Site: brandenburg
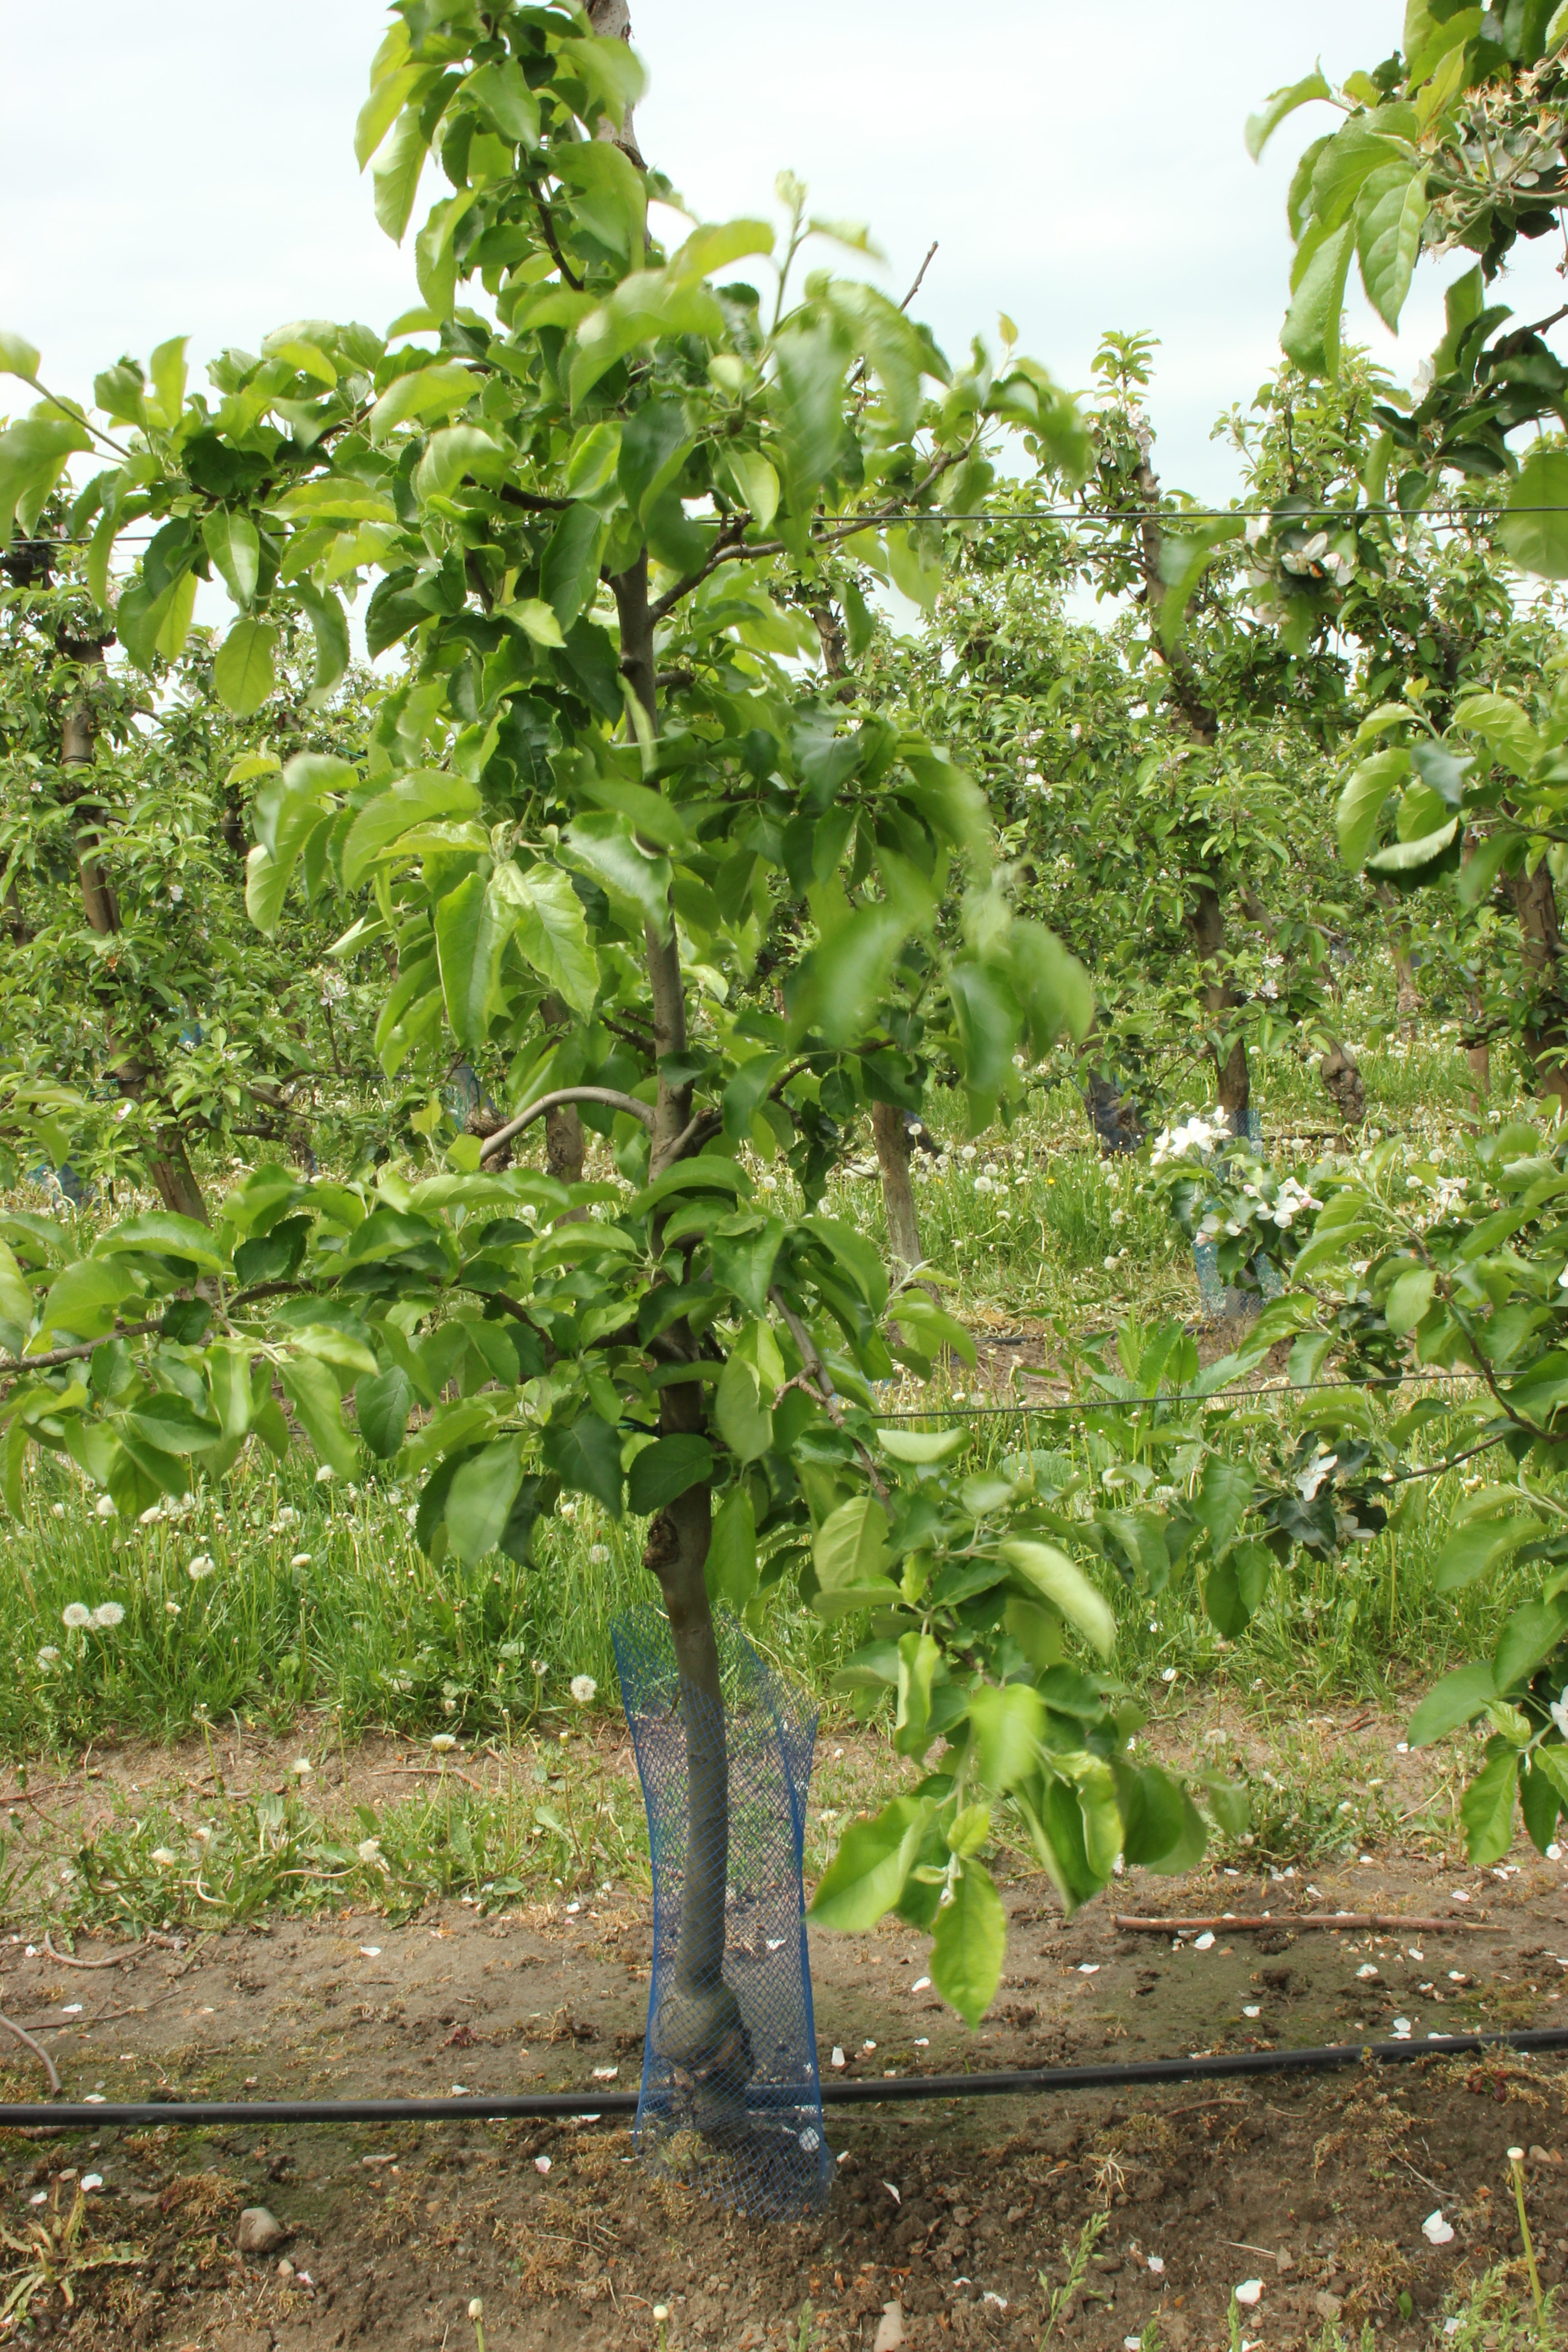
Growth stage (BBCH 67): Flowering